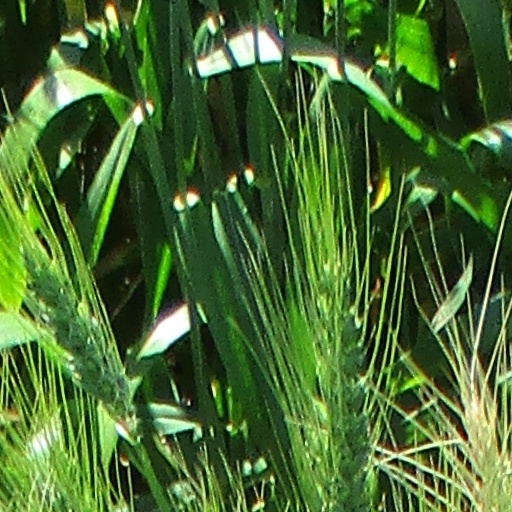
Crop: wheat